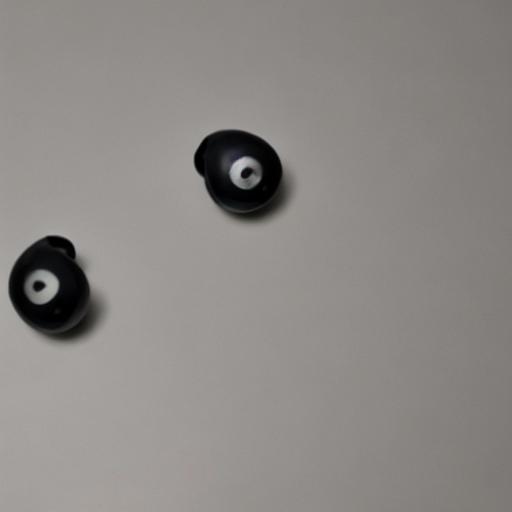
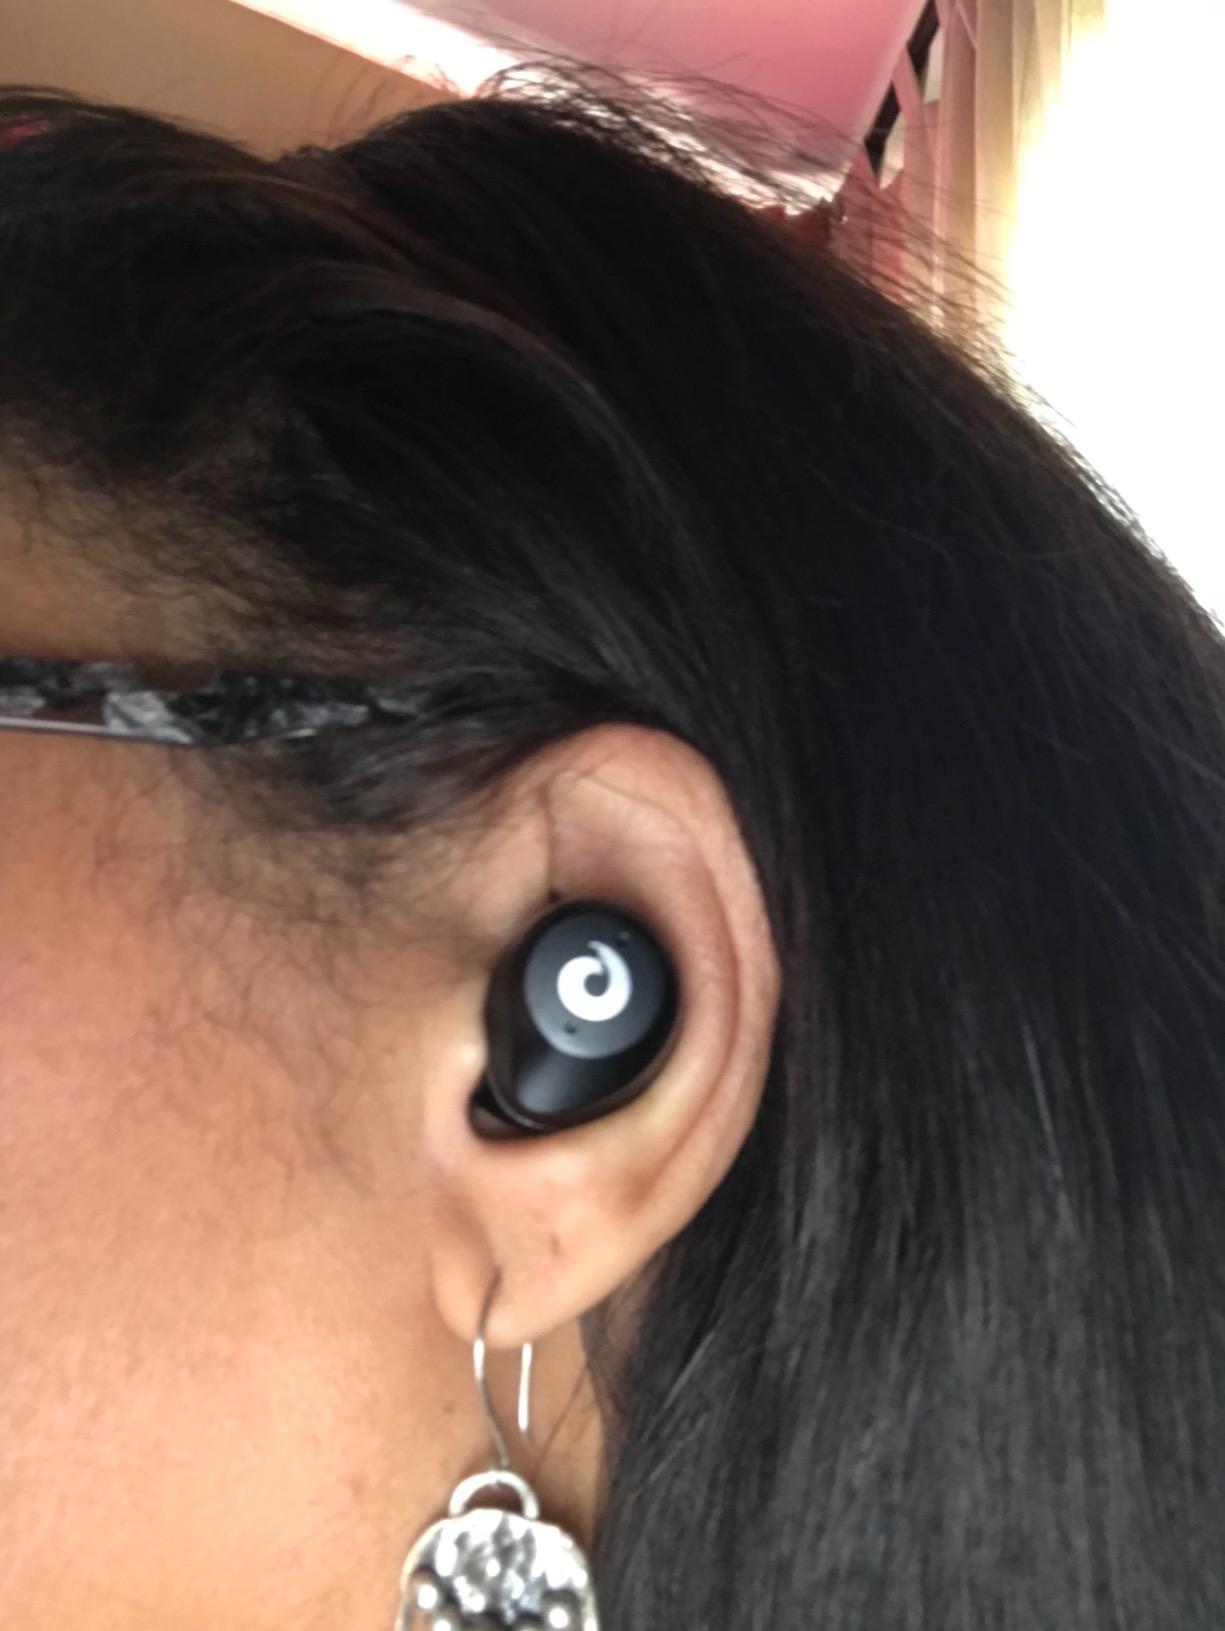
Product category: earbuds
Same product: no